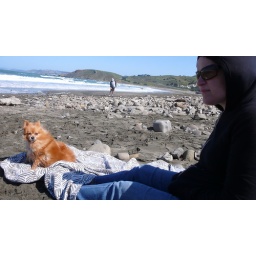
the guy in the background is one of those beach comber guys, but the girls in the front are my awesome buddy's